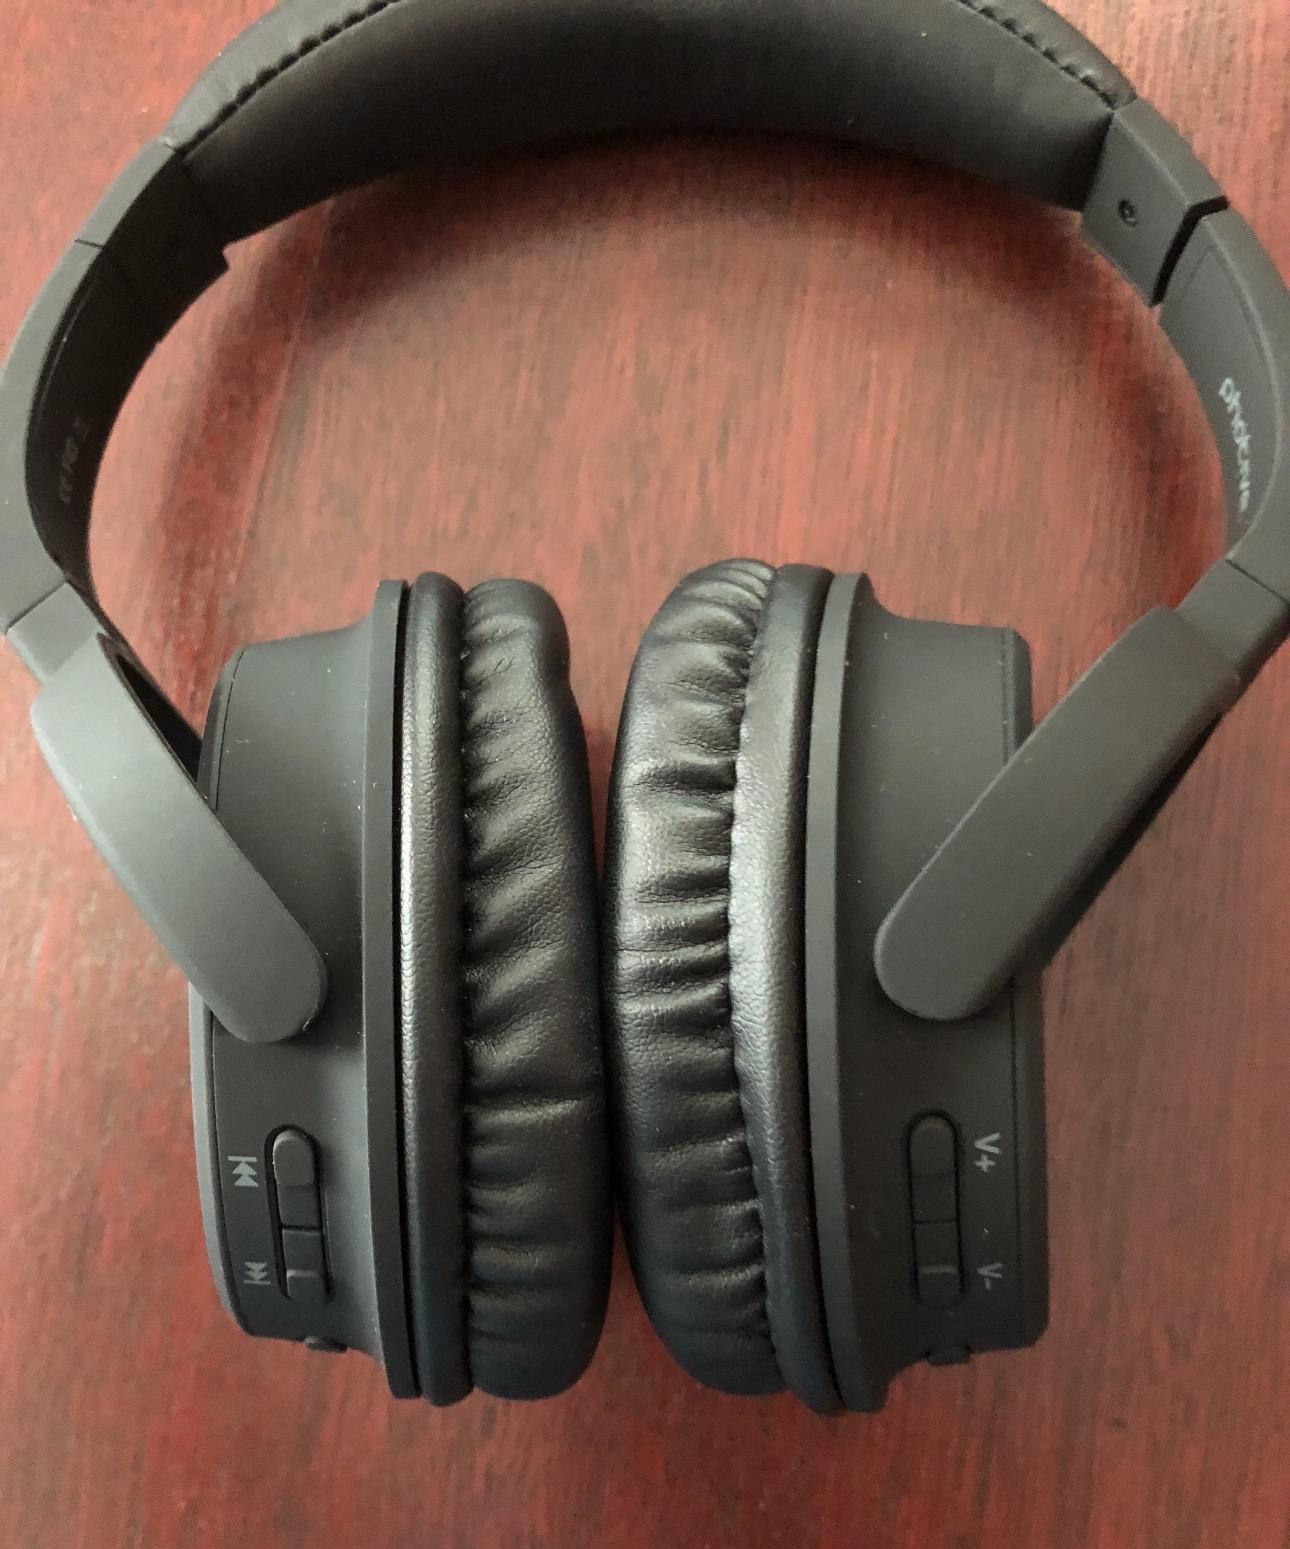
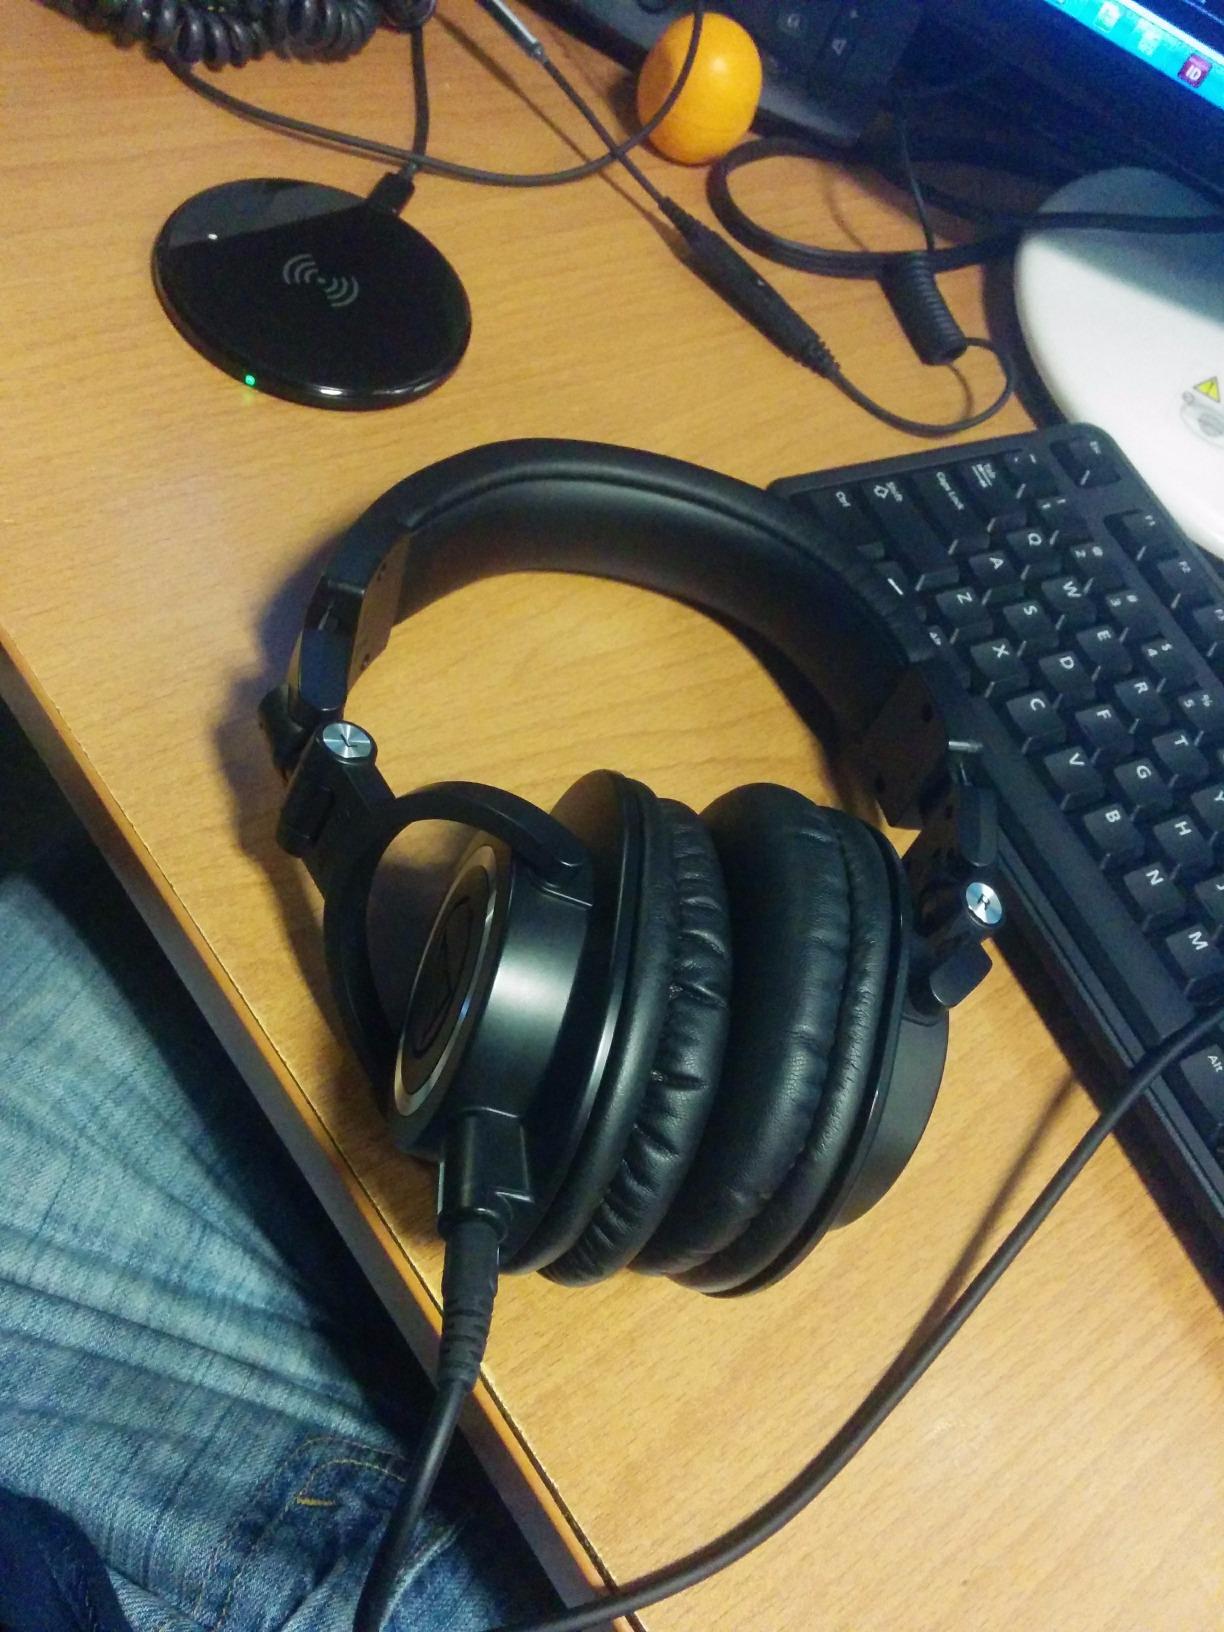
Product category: headphones
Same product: no